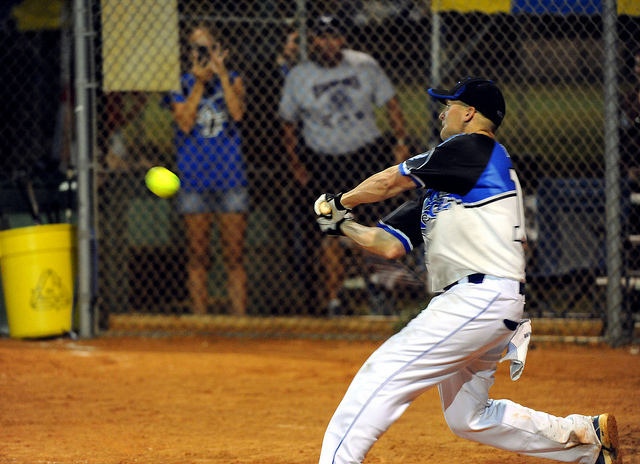
cầu thủ bóng chày đang cầm gậy thi đấu trên sân